Noor Qamar Sulaiman

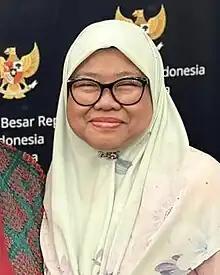
Noor Qamar in 2023

Noor Qamar binti Haji Sulaiman is a Bruneian civil servant and diplomat who is currently the high commissioner of Brunei to the Republic of Singapore since 2024. She was Bruneian permanent representative to the United Nations (UN) in New York from 2019 to 2024, and high commissioner to New Zealand from 1992 to 1994.